Haval M6

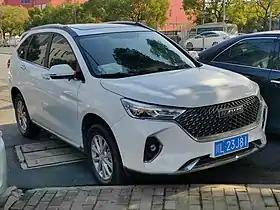
2021 Haval M6 Plus

The Haval M6 is a compact crossover SUV produced by the Chinese manufacturer Great Wall Motor under the Haval sub-brand from 2017 to 2025. The M6 shares the same platform and serves as a sporty variant of the first generation Haval H6, and a second generation model called the Haval M6 Plus was launched in 2021 while still riding on the same platform shared with the first generation Haval H6.